Mount Kynoch, Queensland

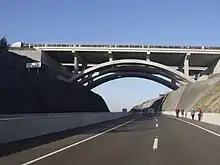
Toowoomba Bypass passing under the New England Highway, 2019

The Great Dividing Range passes through the east of the locality with the mountain Mount Kynoch the only named peak within the locality. It rises to above sea level.